Branch (banking)

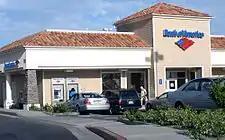
Current Bank of America branch in Porter Ranch, Los Angeles, California

A branch, banking center or financial center is a retail location where a bank, credit union, or other financial institution (including a brokerage firm) offers a wide array of face-to-face and automated services to its customers.